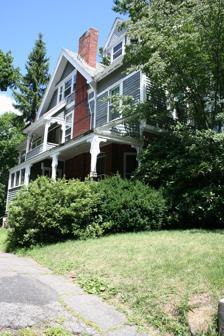
Building: Frederick Daniels House
Country: United States of America
Year built: 1885
Historic house in Massachusetts, United States United States historic place Frederick Daniels House U.S. National Register of Historic Places Show map of Massachusetts Show map of the United States Location 148 Lincoln St., Worcester, Massachusetts Coordinates 42°16′43″N 71°47′39″W / 42.27861°N 71.79417°W / 42.27861; -71.79417 Area less than one acre Built 1885 ( 1885 ) Architectural style Queen Anne MPS Worcester MRA NRHP reference No. 80000526 Added to NRHP March 05, 1980 The Frederick Daniels House is a historic house at 148 Lincoln Street in Worcester, Massachusetts .  Built about 1885, it is a well-preserved example of Queen Anne Victorian architecture, home to Frederick H. Daniels before he became president of Washburn and Moen, a leading Worcester industrial firm.  It was listed on the National Register of Historic Places in 1980. Description and history The Frederick Daniels House is located northeast of downtown Worcester, in the city's Brittan Square neighborhood.  It is on the left side of Lincoln Street ( Massachusetts Route 70 ), just south of Perkins Street.  It is a 2 + 1 ⁄ 2 -story structure, with a brick first floor and wood-frame upper levels, covered by a complex gabled roof.  The ground floor is trimmed with terra cotta panels and sandstone, with windows set in segmented-arch openings, while the upper floors are finished in a combination of clapboards and decorative shingles.  It has porches on the first and second floors, with decorative posts that have jigsawn brackets at the top.  The entry porch, set on the left side of the house, has a starburst motif in a gable above its main stairs; a second starburst is found above the street-facing first-floor window. The house was built about 1885.  Its first owner, Frederick Daniels, was at that time a supervisor at the Washburn and Moen Wire Company who had worked his way up from humble beginnings.  He later rose to become company president, and was a director of U.S. Steel and a local bank. See also National Register of Historic Places listings in eastern Worcester, Massachusetts References